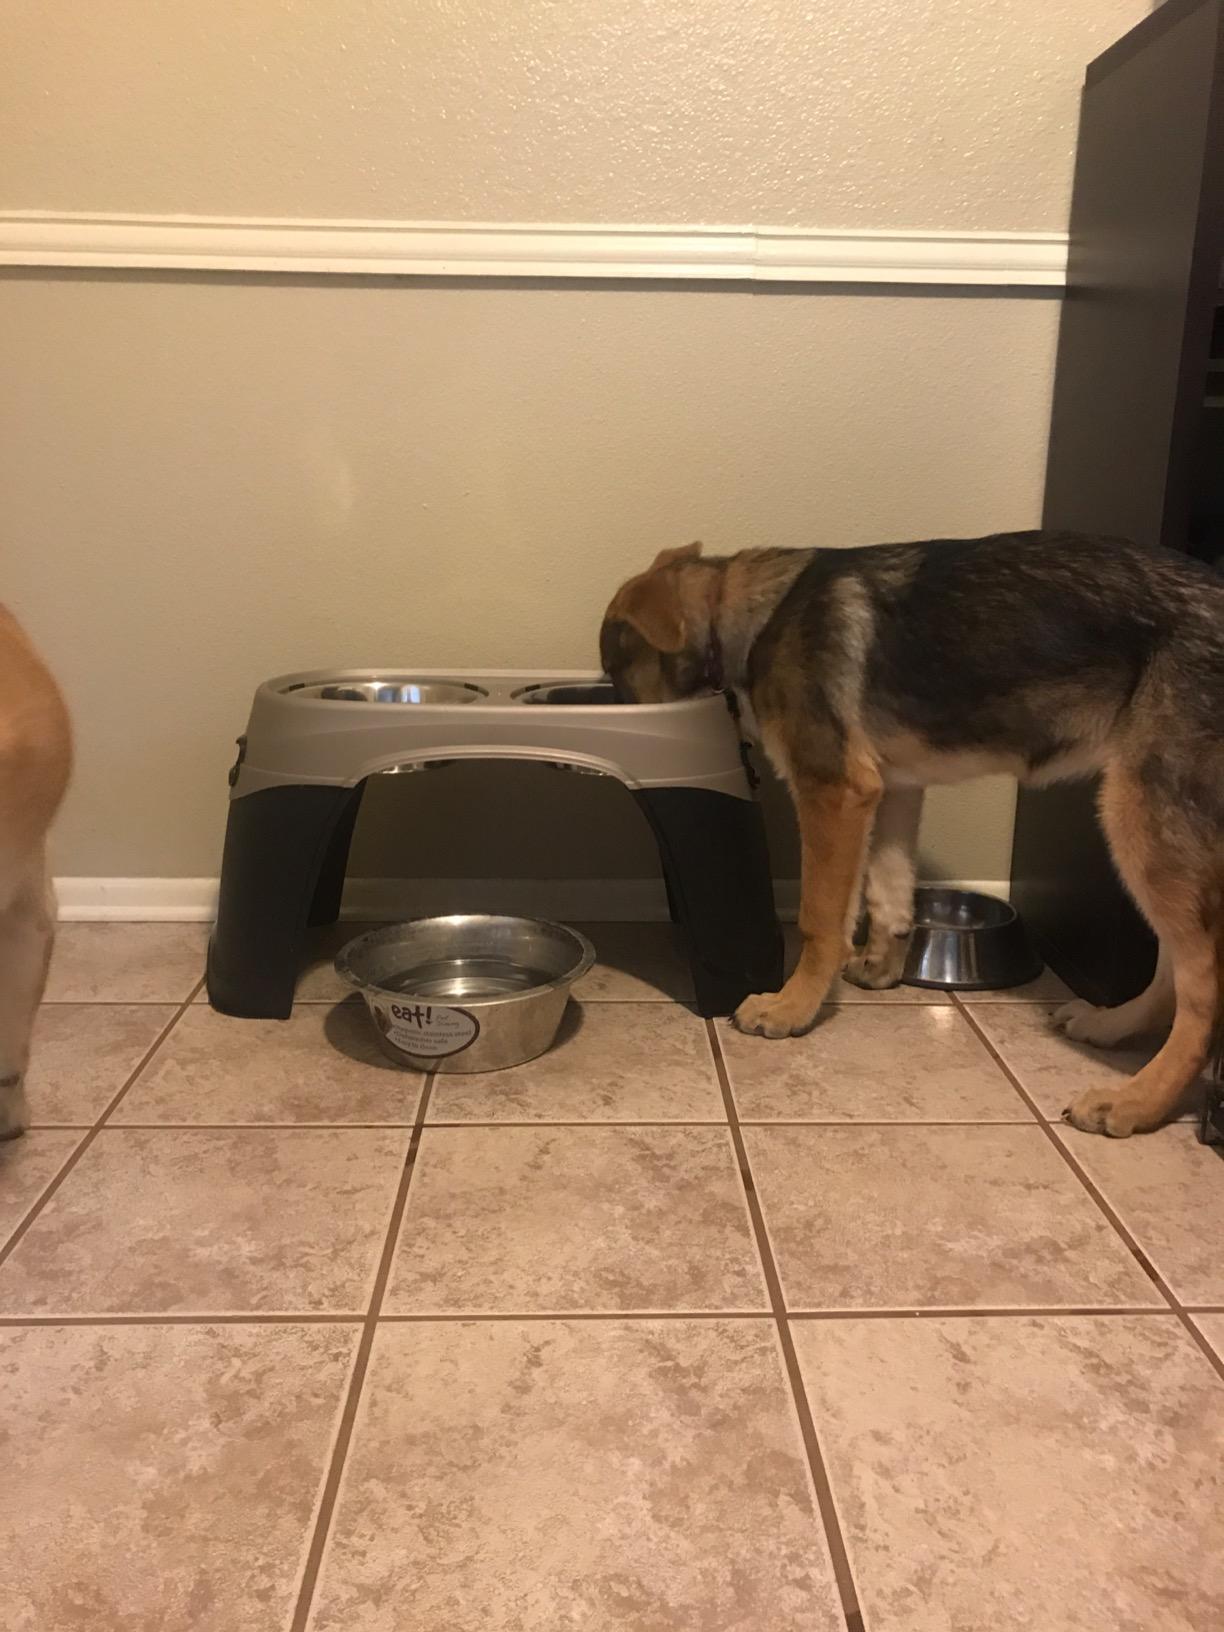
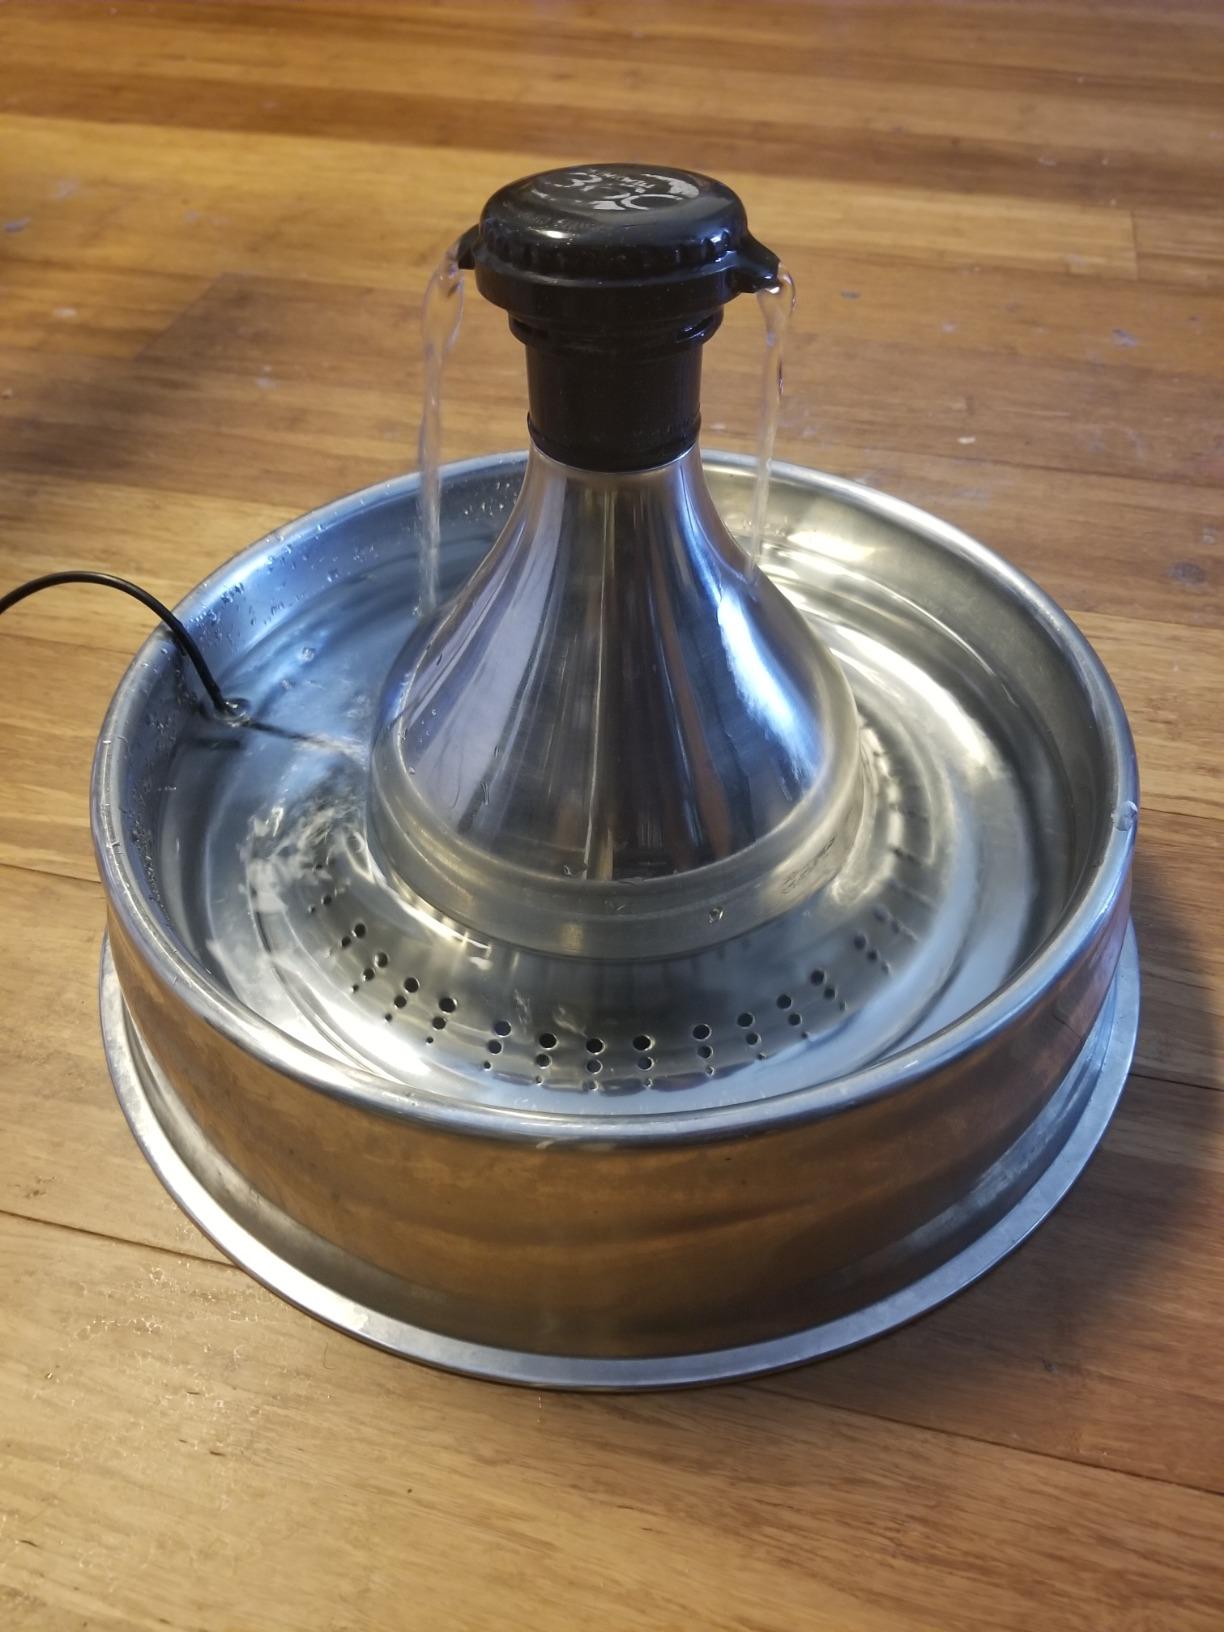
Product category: items_bowl
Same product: no